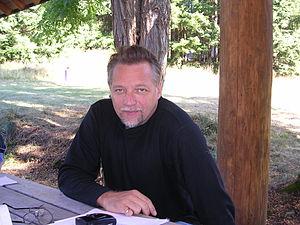
Edward Burtynsky est un photographe canadien. Il est connu pour ses photos de paysages industriels, qui lui ont valu de nombreuses récompenses.